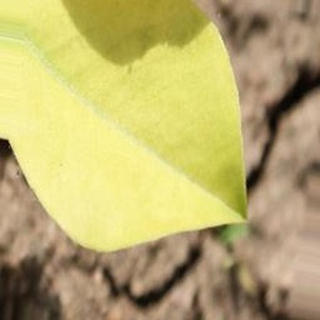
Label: groundnut_nutrition_deficiency